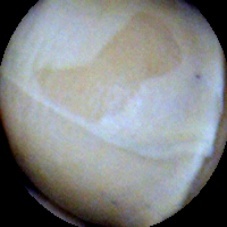
Label: Intact